Steve von Bergen

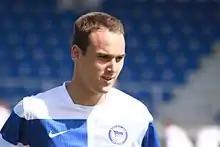
Von Bergen with Hertha BSC in 2009

Steve von Bergen (born 10 June 1983) is a retired Swiss professional footballer who played as defender. He played for FC Zürich for two full seasons, winning the Swiss Super League in both campaigns and then moved to Hertha BSC, playing there for three years. He managed to establish himself as a regular on the Switzerland national football team, earning over 40 caps since his debut in 2006 and playing at two World Cups.